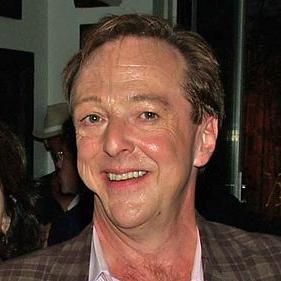
Age: 51